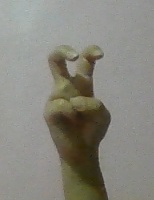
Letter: toot